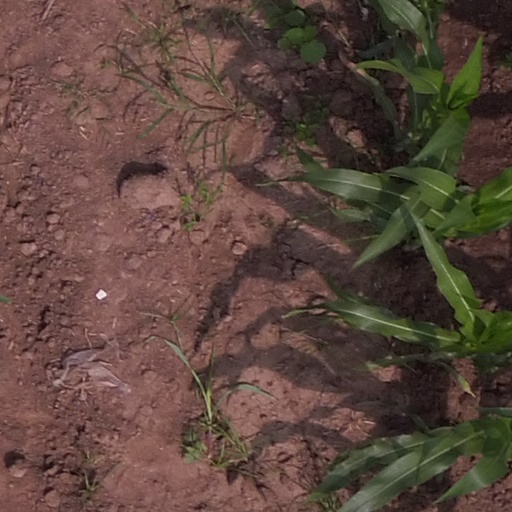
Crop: maize; corn